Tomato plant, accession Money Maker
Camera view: vertical (180 deg); turntable rotation: 90 degrees
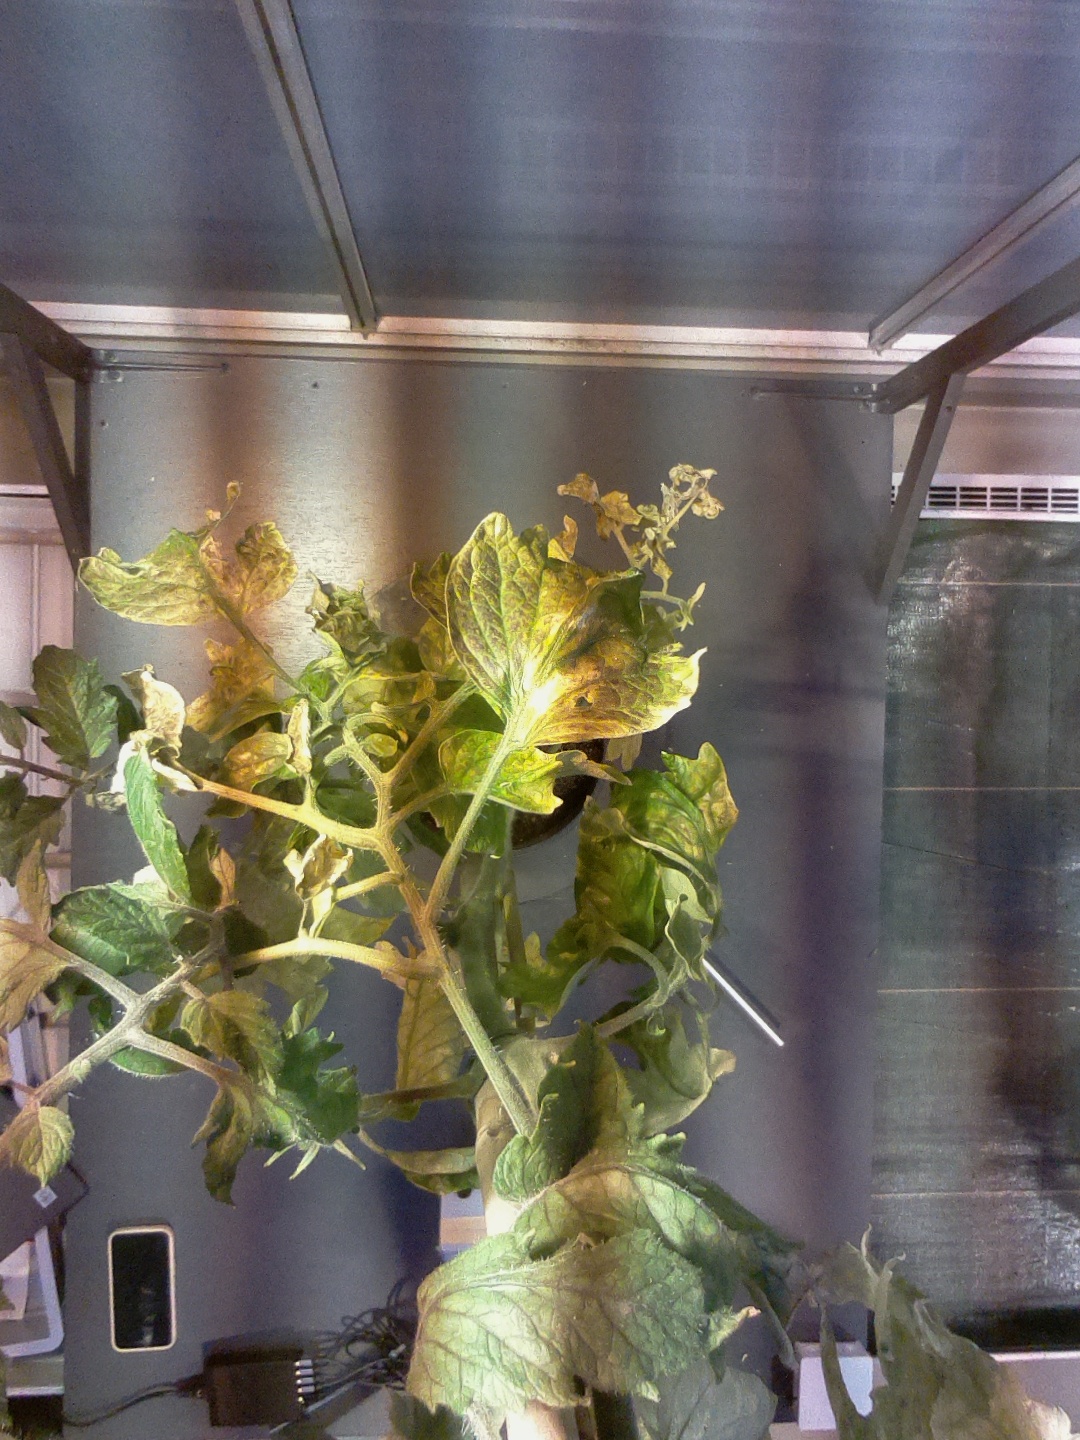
BBCH growth stage 79: 90% -100% of final fruit size